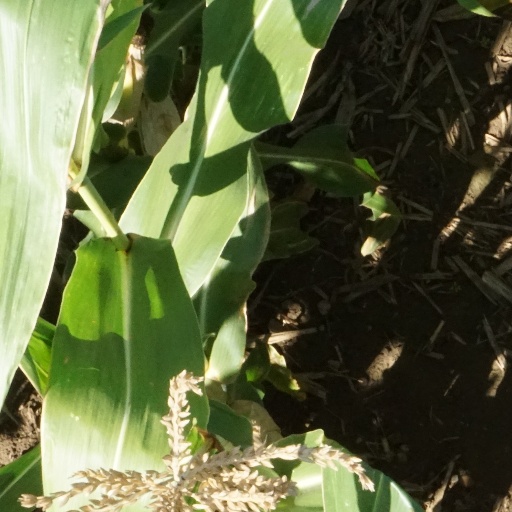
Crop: maize; corn